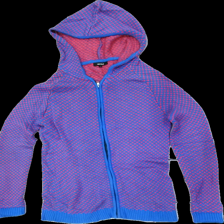
View: front
Type: Hoodie
Category: Men
Brand: Not in the list
Brand text on label: Van dale
Colors: Blue, Red
Material: 57% Viscose 43% Cotton
Pattern: Other
Cut: Regular
Size: M
Season: All
Price range: 50-100
Recommended usage: Reuse